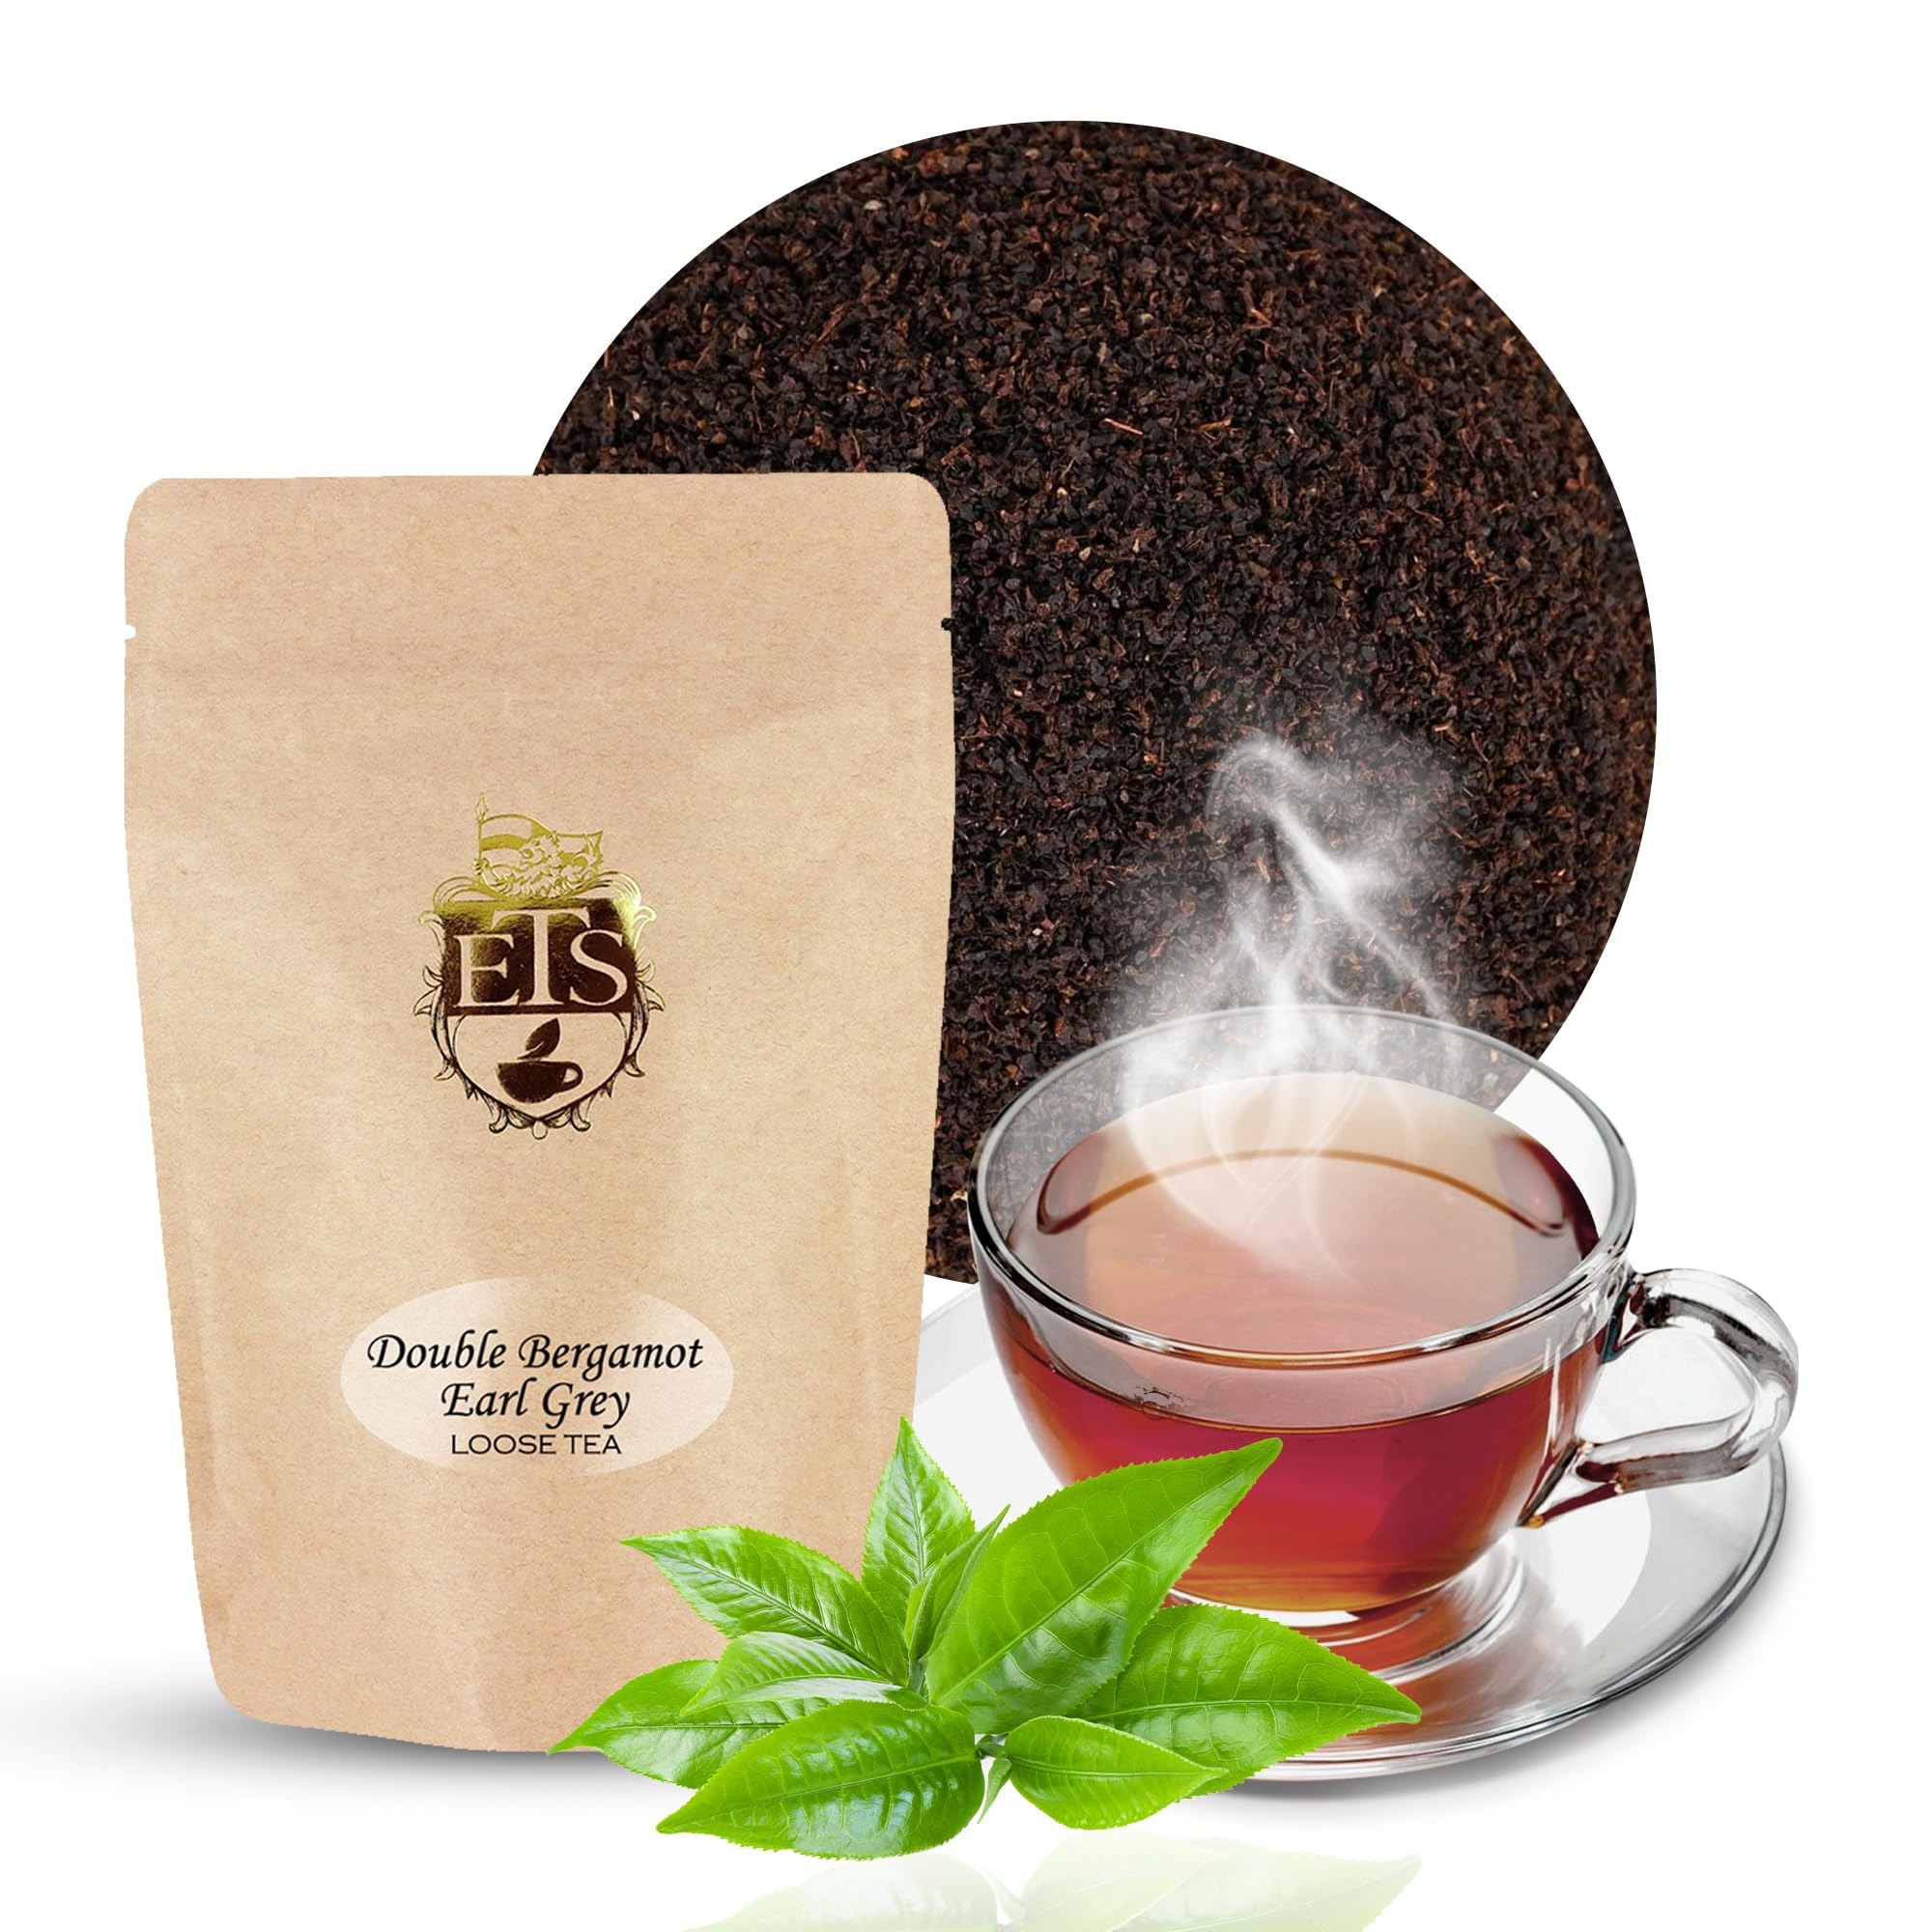
Item Name: Double Bergamot Earl Grey Tea - Loose Leaf - 8oz
Bullet Point 1: Double Bergamot Flavor: Experience a bold, citrusy taste with our Double Bergamot Earl Grey Tea, crafted for those who love a stronger bergamot profile.
Bullet Point 2: Premium Loose Leaf Blend: Made from finely ground Indian and Ceylon black teas, this blend offers a rich, smooth, and refreshing tea experience.
Bullet Point 3: Versatile Brewing Options: Enjoy hot with or without milk and sugar, or brew a refreshing iced tea for a cool, citrusy treat.
Bullet Point 4: Inspired by Tradition: Named after Charles Grey, the 19th-century British Prime Minister, this tea carries a legacy of flavor and history.
Bullet Point 5: Assured Quality: Packaged in convenient, resealable pouches to preserve freshness and flavor, ensuring every cup is as delightful as the first.
Product Description: Indulge in the bold and refreshing taste of Double Bergamot Earl Grey Tea from English Tea Store. This exquisite loose leaf blend combines the finest Indian and Ceylon black teas, enhanced with the vibrant citrus notes of bergamot oil. The bergamot orange, a unique hybrid of sweet lemon and sour orange, lends a distinctive and zesty flavor profile to this tea. Perfect for those who crave a stronger citrus taste, this Earl Grey tea is versatile and can be enjoyed hot or iced, with or without milk and sugar. Steeped in history, Earl Grey tea is named after Charles Grey, the 19th-century British Prime Minister, who was gifted the original recipe by a Chinese mandarin. Our Double Bergamot Earl Grey Tea honors this tradition while offering a modern twist with its intensified bergamot flavor. Packaged in a convenient 8oz resealable pouch, this tea ensures freshness and quality in every brew. Whether you're a seasoned tea enthusiast or trying Earl Grey for the first time, this blend promises a delightful and refreshing experience.
Value: 8.0
Unit: Ounce

Price: 12.99